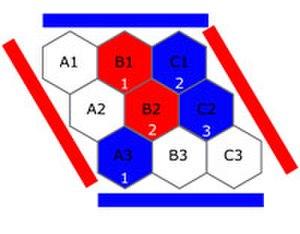
Illustration d'une stratégie gagnante pour un jeu 3x3 (2)
Le jeu de Hex est un jeu de société combinatoire abstrait pour deux joueurs. Il se joue sur un tablier en forme de losange dont les cases sont hexagonales. Toutes les dimensions du côté du losange sont possibles, la plus traditionnelle est celle composée par 11 hexagones, mais on trouve aussi les valeurs 13 ou 19. L'un des inventeurs du jeu, John Nash, préconise un tablier de taille 14 × 14. Ce jeu possède des similarités avec le go.